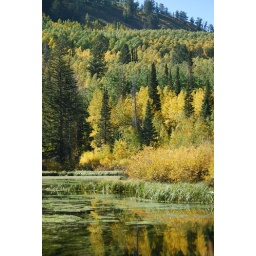
I liked the reflection of the trees in the water